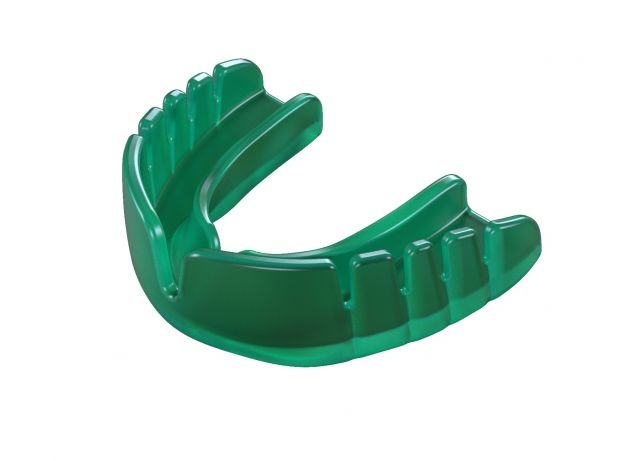
Opro SnapFit Mouthguards
SNAP-FIT We’ve said it before and we’ll say it again, your mouthguard is one of your most important pieces of kit. It’s also probably the smallest and therefore easiest to lose - dare we say, forget? It’s always good to have a back-up. That’s where our Snap-Fit sports mouthguard comes in. The best part? You don’t need to carry a kettle around with you to fit it. Our revolutionary (and Queen's Award winning!) gum shield design allows for an instant fit, straight from case to mouth, giving essential protection for any sport, as and when you need it. Orthodontic Supplies Australia
Brand: DB Orthodontics Ltd
Category: Sporting Goods > Athletics > General Purpose Athletic Equipment > Sports Mouthguards